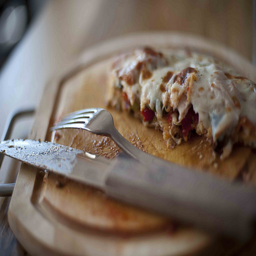
A close up of food and a knife and fork.
A piece of food and utensils on a wooden board.
A knife and fork is sitting on a cutting board.
Closeup of a wooden tray with pizza, knife and fork.
Slice of pizza with for and knife on wooden serving board.